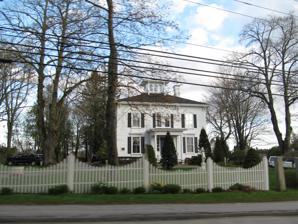
Building: Capt. John P. Nichols House
Country: United States of America
Year built: 1865
Historic house in Maine, United States United States historic place Capt. John P. Nichols House U.S. National Register of Historic Places U.S. Historic district Contributing property Show map of Maine Show map of the United States Location 121 E. Main St. ( US 1 ), Searsport, Maine Coordinates 44°27′28″N 68°54′56″W / 44.45778°N 68.91556°W / 44.45778; -68.91556 Area 0.3 acres (0.12 ha) Built 1865 ( 1865 ) Architectural style Colonial Revival, Italianate Part of East Main Street Historic District ( ID91001815 ) NRHP reference No. 83000476 Significant dates Added to NRHP January 4, 1983 Designated CP December 13, 1991 The Capt. John P. Nichols House is a historic house at 121 East Main Street ( United States Route 1 ) in Searsport, Maine .  Built in 1865 for a ship's captain from a prominent local family, it is one of Waldo County's finest examples of Italianate architecture, with a particularly elaborate cupola.  The house was listed on the National Register of Historic Places in 1983. It is now the Homeport Inn . Description and history The Nichols House stands east of the Searsport town center, at the southeast corner of East Main Street and Summer Street.  It is one of a cluster of fine 19th-century houses that make up the East Main Street Historic District . It is a roughly cubic wood-frame structure, capped by a hip roof with deep eaves that are decorated with dentil moulding and paired brackets.  The roof is topped by an elaborate square cupola, with corner pilasters, grouped round-arch windows on each side, and a bracketed and dentillated cornice similar to that of the main roof.  The front facade is three bays wide, with an early 20th-century Colonial Revival portico sheltering its main entrance.  First-floor windows are capped by bracketed and dentillated lintels.  The central second-floor bay houses a pair of round-arch windows, while the flanking bays house segmented-arch sash windows. The house was built in 1865 for John P. Nichols, one of Searsport's most successful ship captains of the period.  The Searsport Nicholses were prominent in the shipping industry of Searsport, producing at least twenty-seven ship captains. Nichols was also related indirectly by marriage to the McGilverys, whose mansions stand across the street.  A later resident of this house, Carleton Bryant, was an admiral of the United States Navy during World War II . See also National Register of Historic Places listings in Waldo County, Maine References